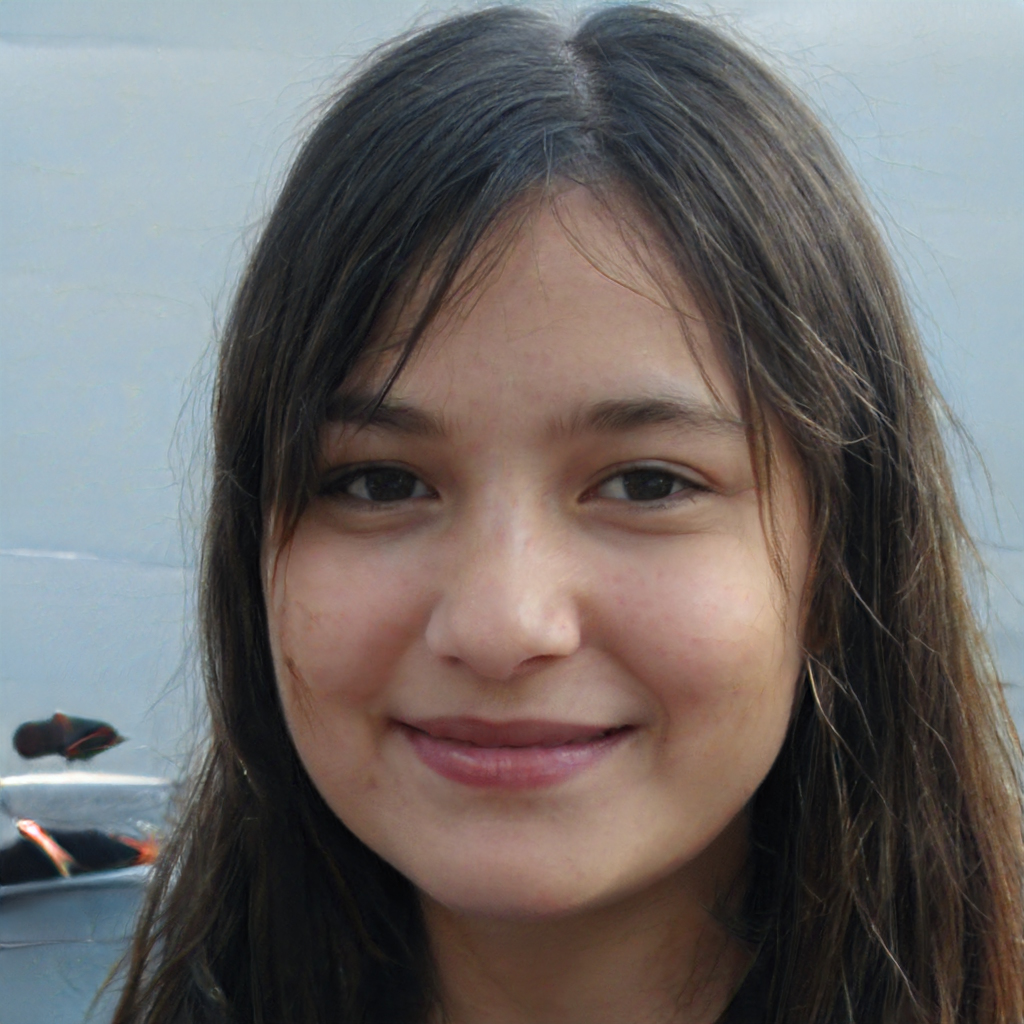
Label: Colored